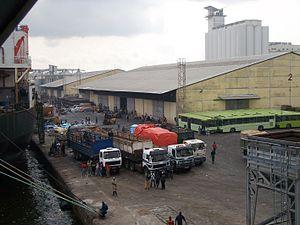
Le Port autonome d'Abidjan est un établissement public de l'État ivoirien, qui exerce conjointement des missions de service public administratif et des missions de service public à caractère industriel et commercial. Il est géré comme un établissement public à caractère industriel et commercial et est chargé d'exploiter, de gérer et de promouvoir les installations portuaires d'Abidjan à Treichville.